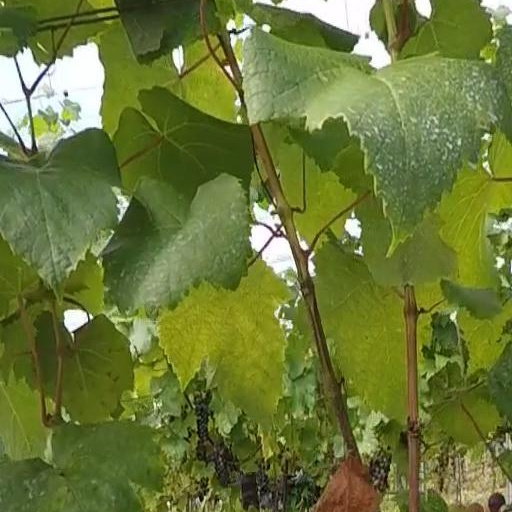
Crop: grape